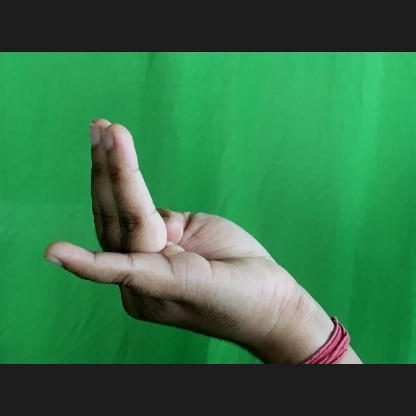
Mudra: Chaturam